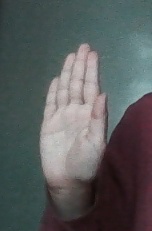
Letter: seen